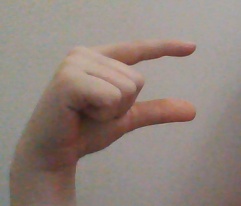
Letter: dal